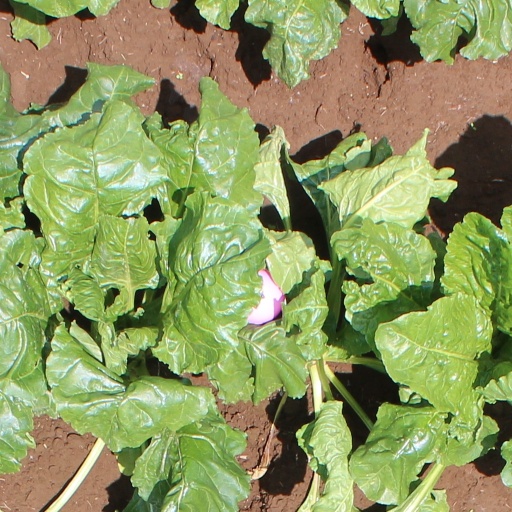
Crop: sugar beet